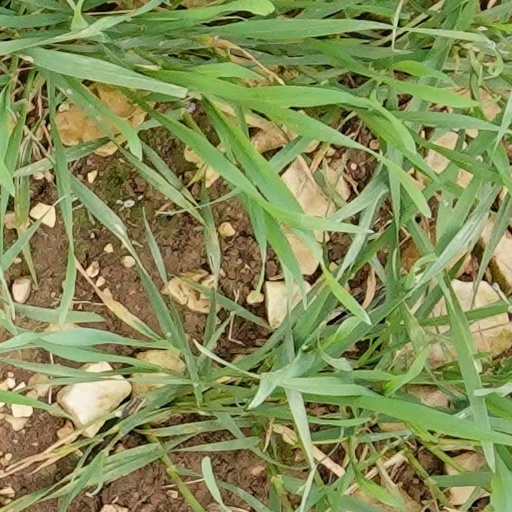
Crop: wheat